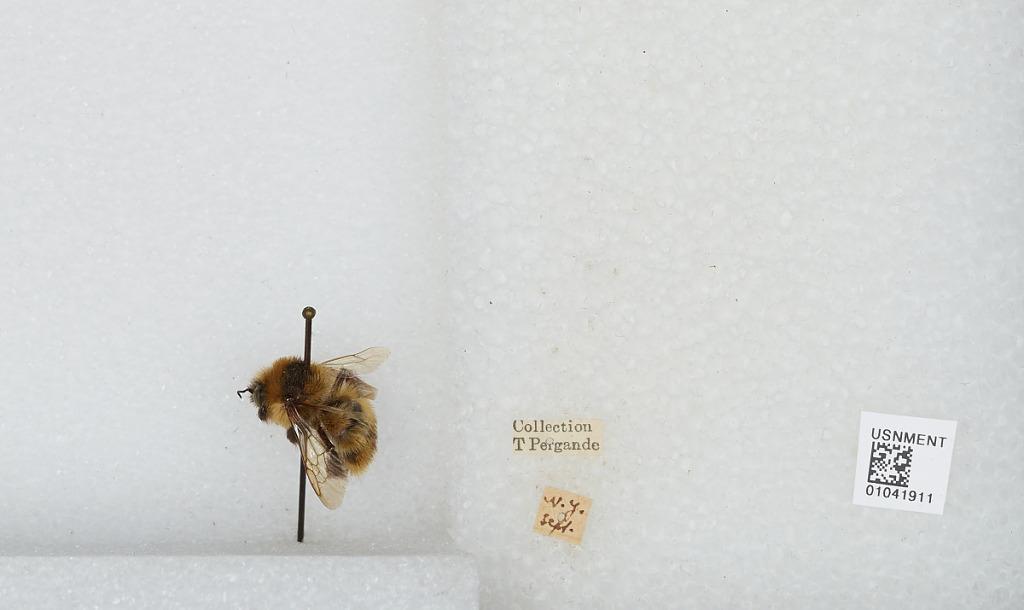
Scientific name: Bombus sp.
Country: United States
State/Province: New York